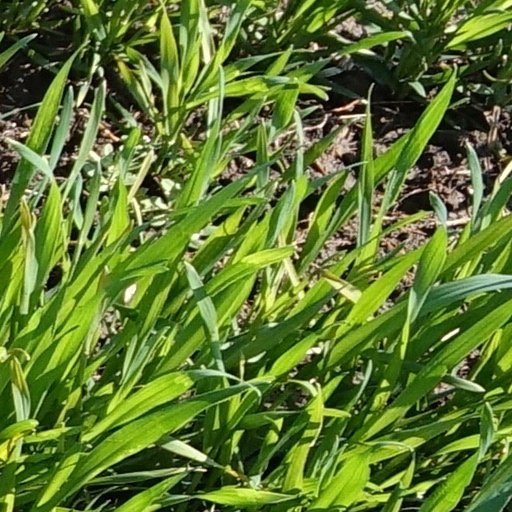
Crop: wheat